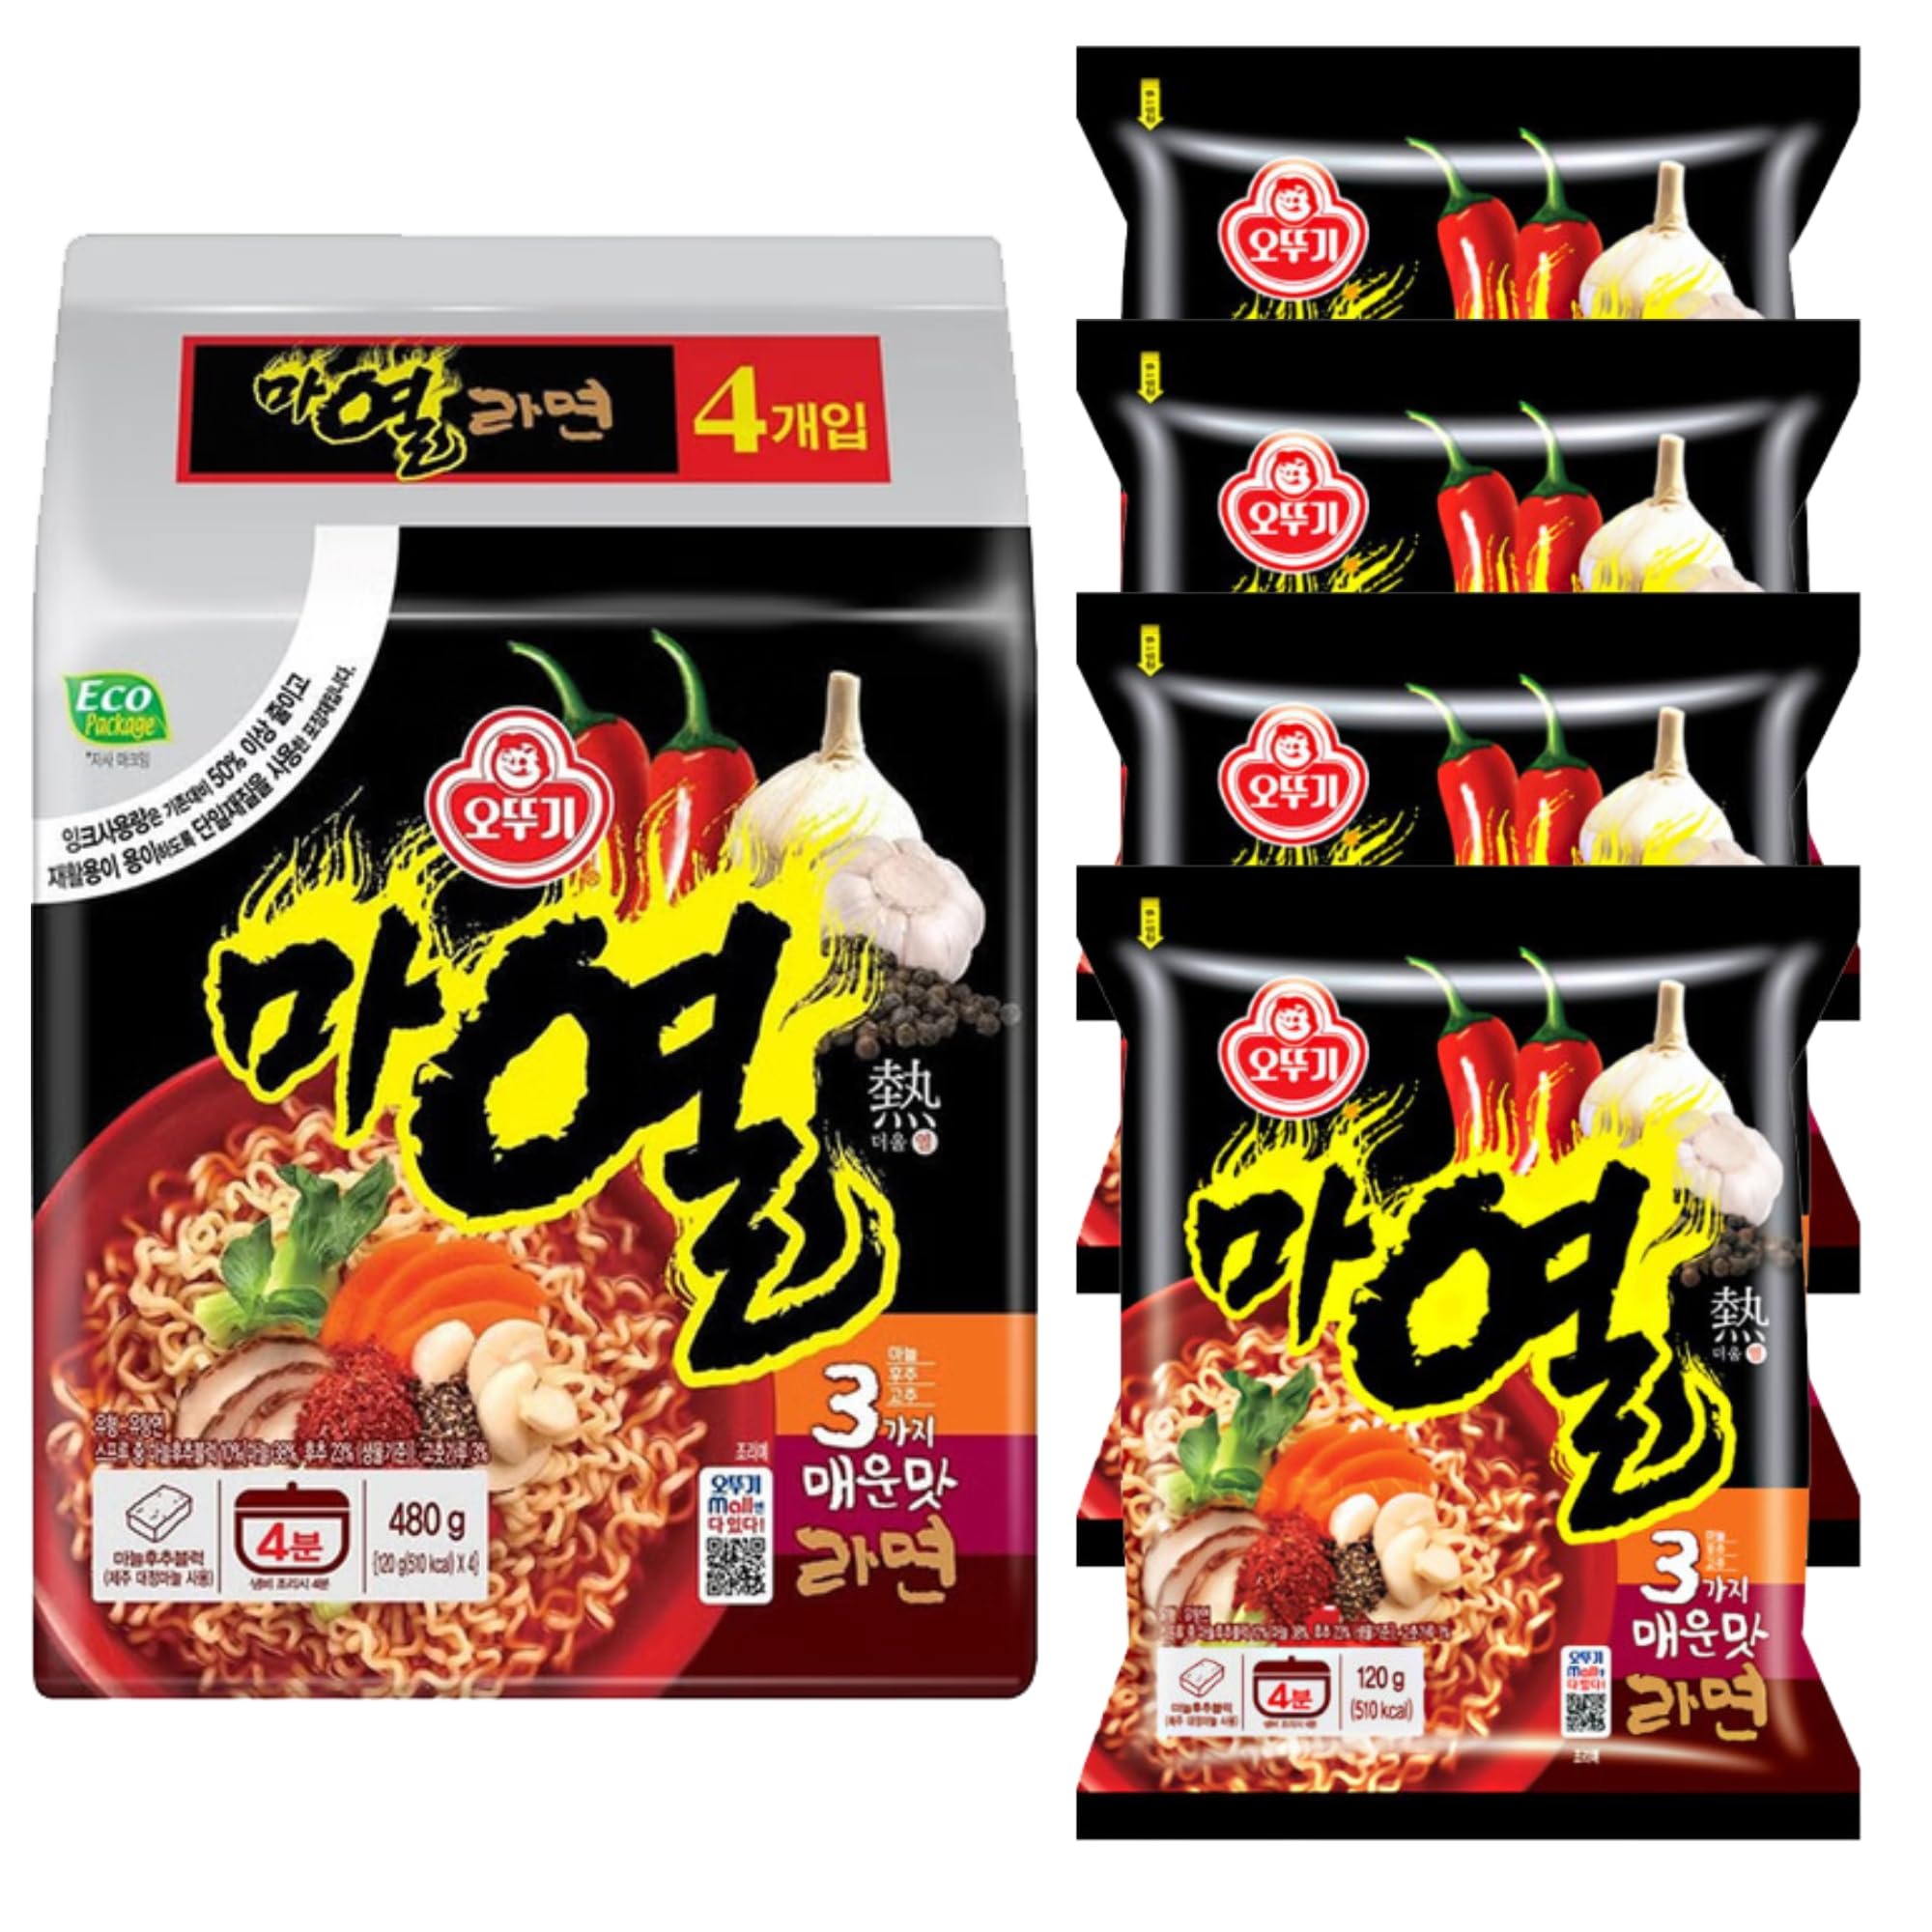
Item Name: Ottogi Yeul Ramen SUPER SPICY GARLIC BLACK PEPPER Korean instant noodles - 4 Pack x 130g - 마열라면
Bullet Point 1: 💥 Experience a flavor explosion with every slurp!
Bullet Point 2: 3 Key Ingredients to take it up the notch: GARLIC, HOT PEPPER, BLACK PEPPER
Bullet Point 3: 🌶️ Spicy kick that tantalizes your taste buds.
Bullet Point 4: 🕒 Quick and easy to prepare – perfect for busy days.
Bullet Point 5: Value Pack for Your Savings!
Product Description: 🍜 Ottogi Yeul Garlic and Black Pepper Ramen 🍜 A brand new flavor that utilize the tantilizing taste of garlic and fiery black pepper to give you a spicy experience to remember! It's all the craze in Korea right now! Be the first one to experience and try!
Value: 4.5856
Unit: Ounce

Price: 16.99